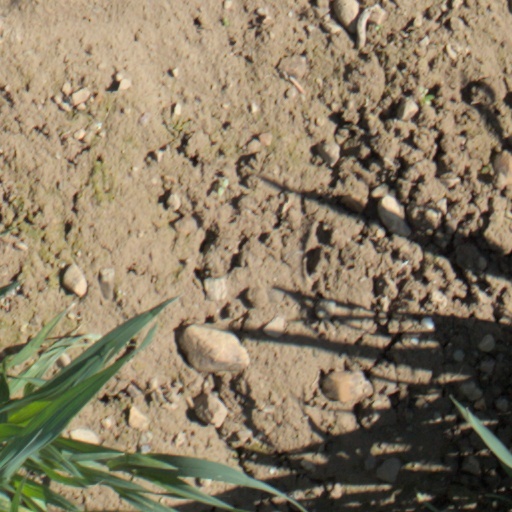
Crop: wheat